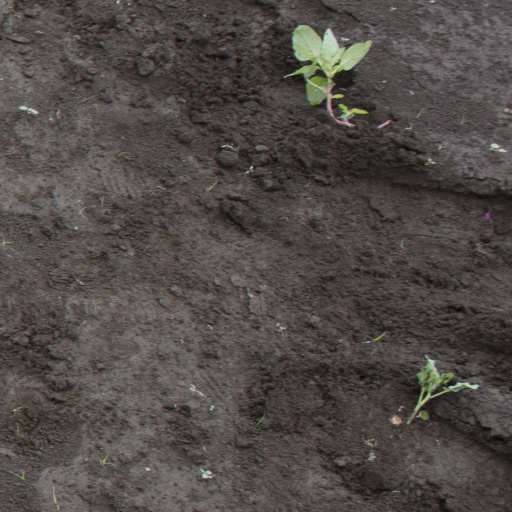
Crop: soybean